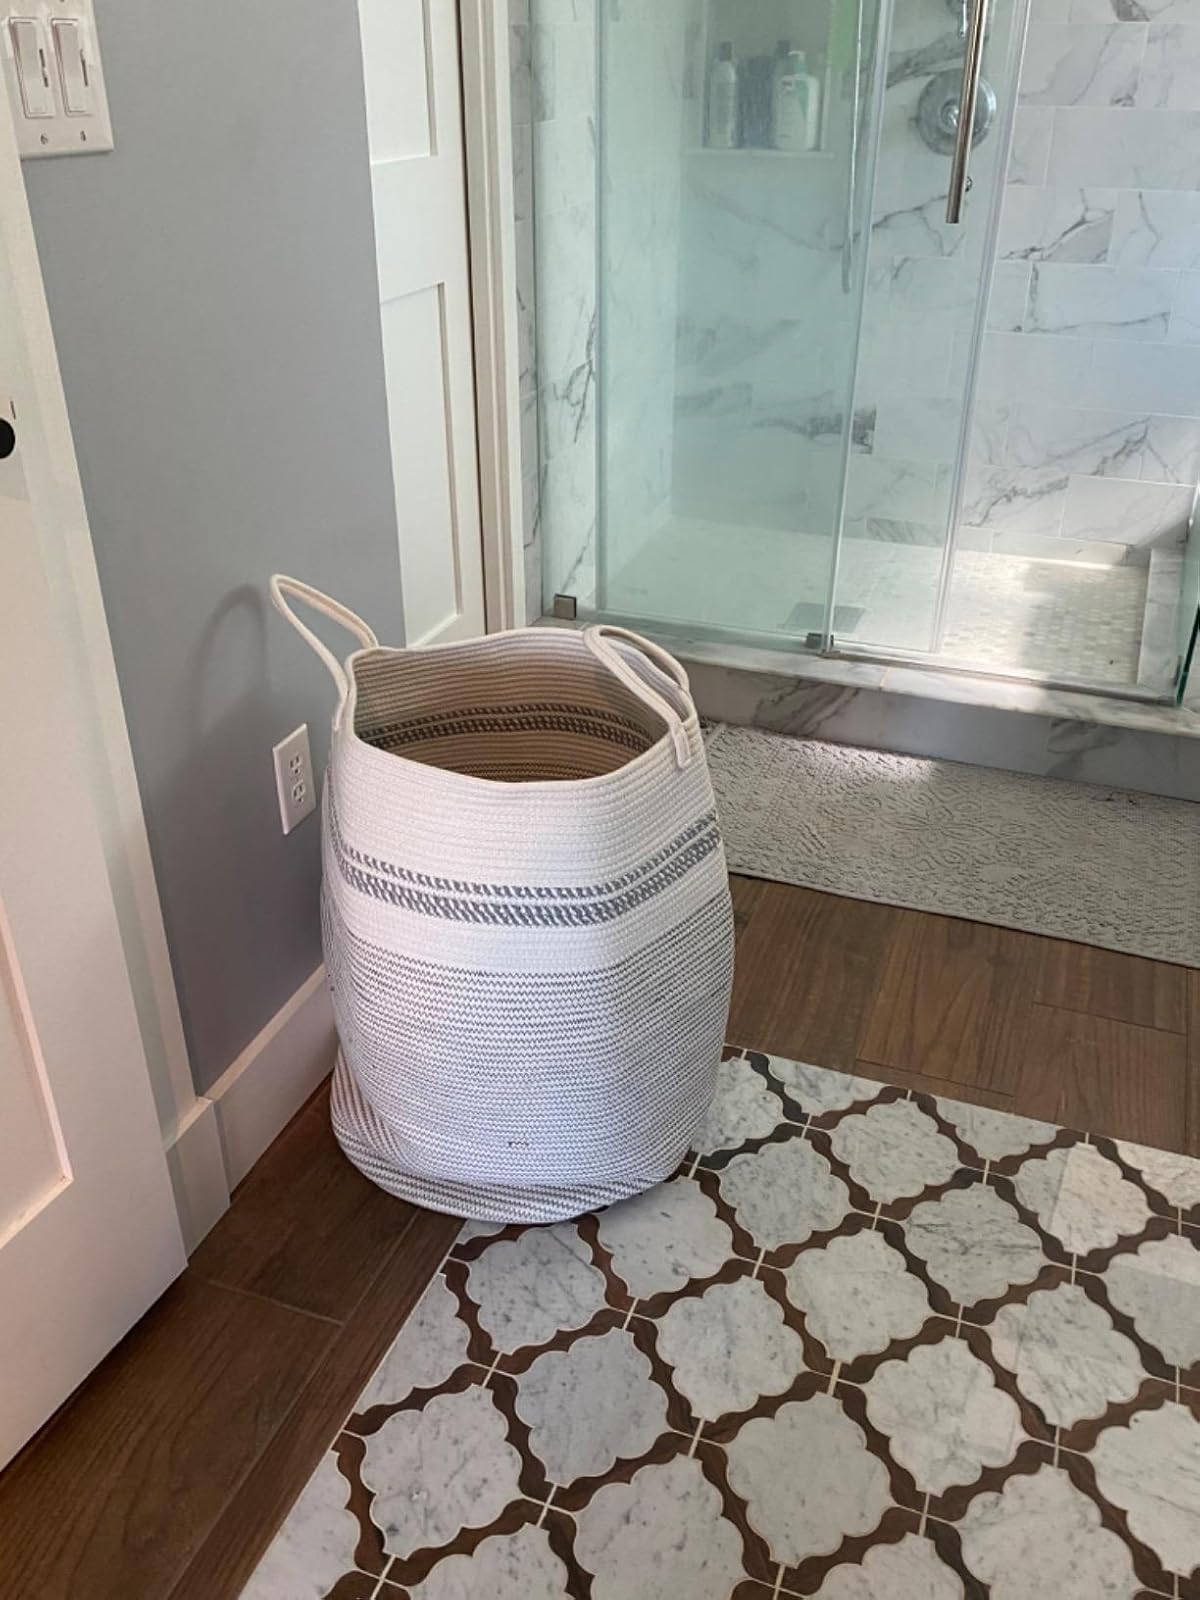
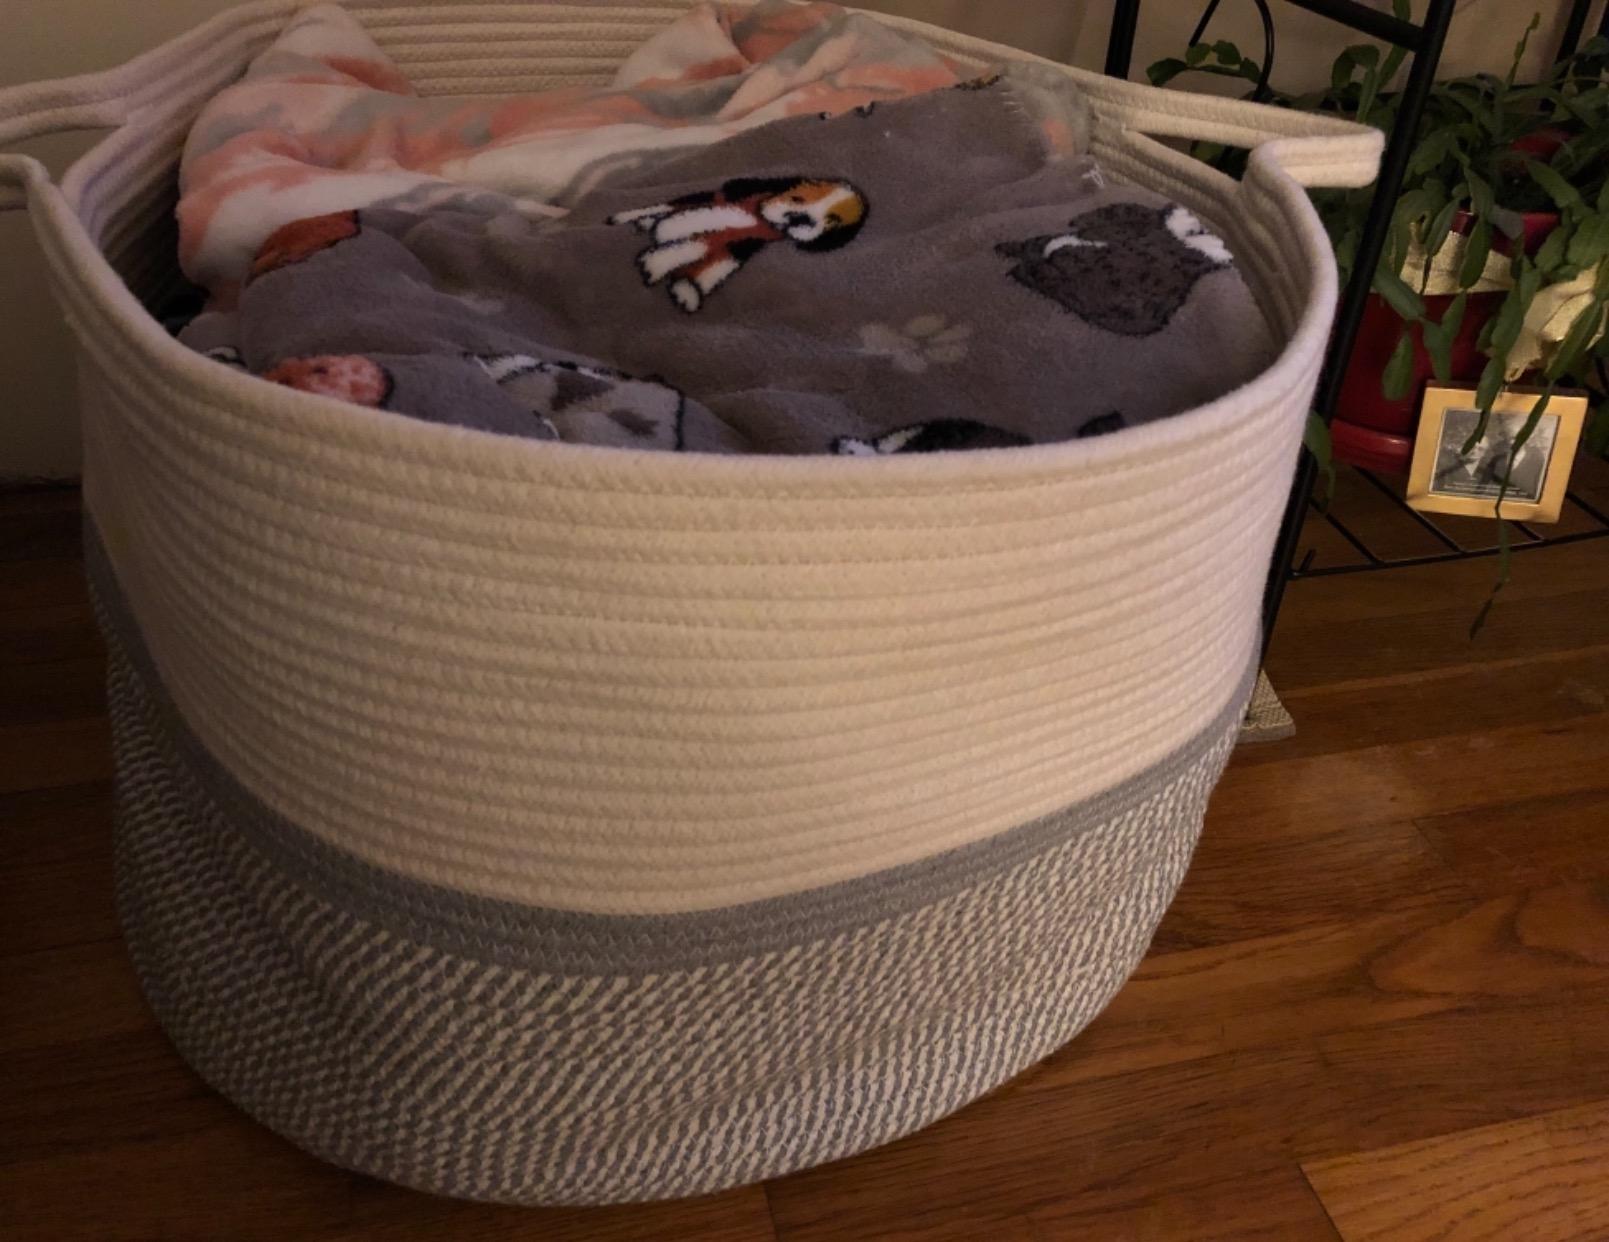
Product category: items_hamper
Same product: no